Orontes River

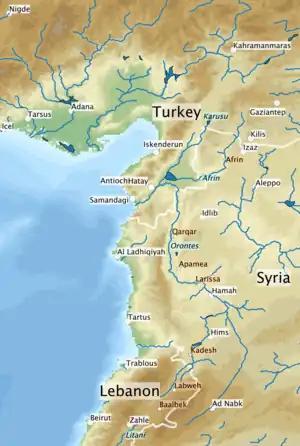

The Orontes rises in the springs near Labweh in Lebanon on the east side of the Beqaa Valley (in the Beqaa Governorate) between Mount Lebanon on the west and the Anti-Lebanon Mountains on the east, very near the source of the southward-flowing Litani, and runs north, falling through a gorge to leave the valley. The Ain ez Zarqa is one such major spring. Other major springs are Al Ghab, Al Rouj, and Al-Azraq. The river's drainage basin within Lebanon is ; the country's second largest behind Litani.